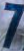
Number: 7